Nätschen railway station

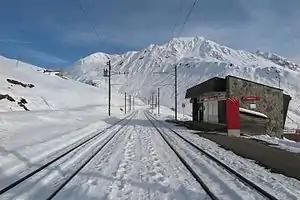
The station in 2014

Nätschen railway station is a railway station in the municipality of Andermatt, in the Swiss canton of Uri. It is an intermediate stop on the gauge Furka Oberalp line of the Matterhorn Gotthard Bahn. It serves the mountain location and ski area of Nätschen.